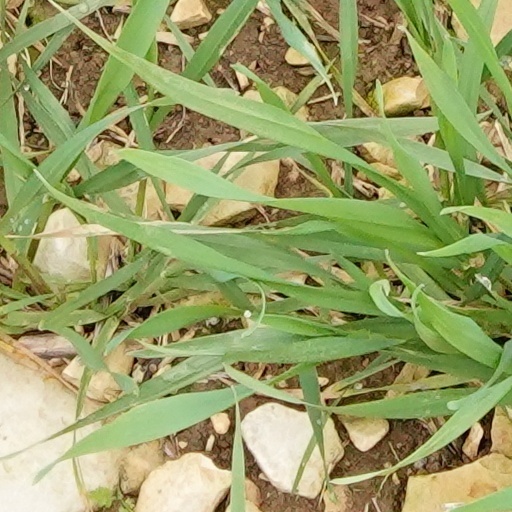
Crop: wheat